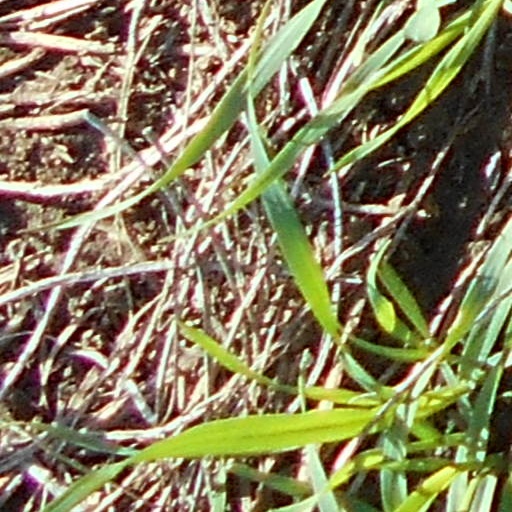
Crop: wheat